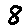
Label: 8